Junkers Ju 388

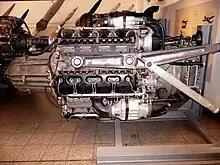
Portside view of a preserved Jumo 222E engine, intended for the Ju 388J-2 through L-2

Three sub-models of each variant were planned, different only in the engine installation. The -1 would mount the 1,331 kW (1,810 PS) output BMW 801J, a turbocharged version of the basic BMW 801 air cooled radial, each engine installed as a unitized "Triebwerksanlage" engine installation. The -2 would use the 46.4 litre displacement, 1,864 kW (2,500 hp) Jumo 222A/B 24-cylinder six-bank liquid-cooled engines, or the identical displacement 222E/F versions with an improved two-speed supercharger with triple intercoolers on each engine. The -3 would mount the Junkers Jumo 213E liquid-cooled inverted V12, which included a supercharger similar to the 222E/F's. Since the 24-cylinder Jumo 222 engine never progressed beyond development and testing with just under 300 units ever built, the only powerplants actually used for the Ju 388 would be the BMW 801 radial and Jumo 213 series V12s.